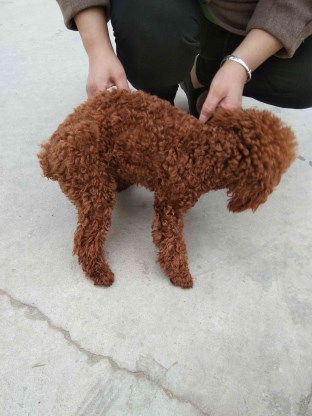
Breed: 7449-n000128-teddy